Max Havoc: Curse of the Dragon

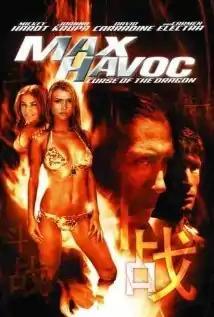
A poster for "Max Havoc: Curse of the Dragon"

Max Havoc: Curse of the Dragon is a straight-to-DVD action film directed by Albert Pyun and Isaac Florentine on the island of Guam in 2004. Swiss actor Mickey Hardt plays Max Havoc, an ex-kickboxer turned sports photographer. Max has to help an art dealer and her sister, played by Joanna Krupa and Tawney Sabley, flee from a yakuza clan trying to retrieve a valuable jade dragon statue. Aimed at the European market, the film was planned to kickstart a franchise, which would have included a sequel and a syndicated television series in the United States, but these plans did not materialize. A sequel, "", was eventually shot in Canada.